Catbus

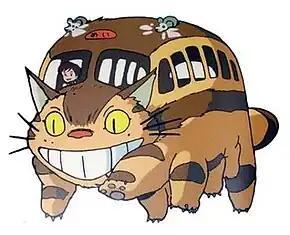
Catbus with Satsuki inside

is a fictional character in the Studio Ghibli film "My Neighbor Totoro", directed by Hayao Miyazaki. It is a large, grinning, twelve-legged cat with a large bushy tail and a hollow body that serves as a bus, with windows and seats covered with fur. In the original Japanese version of "My Neighbor Totoro", Catbus is voiced by Naoki Tatsuta, and it was voiced by Frank Welker and Carl Macek in the English-language versions.